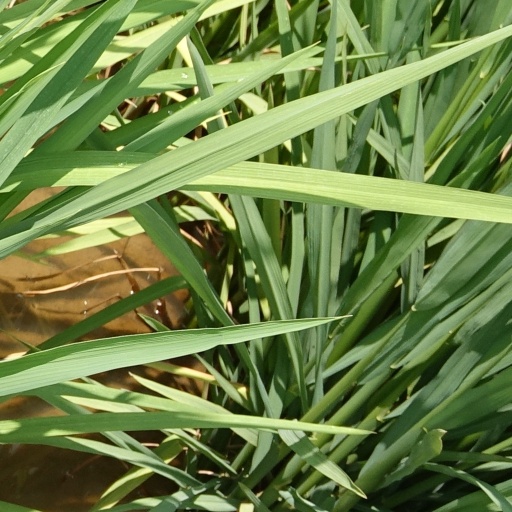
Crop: rice